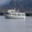
Label: ship